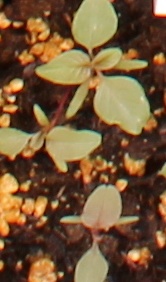
Label: Redroot Pigweed